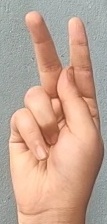
ASL sign: K